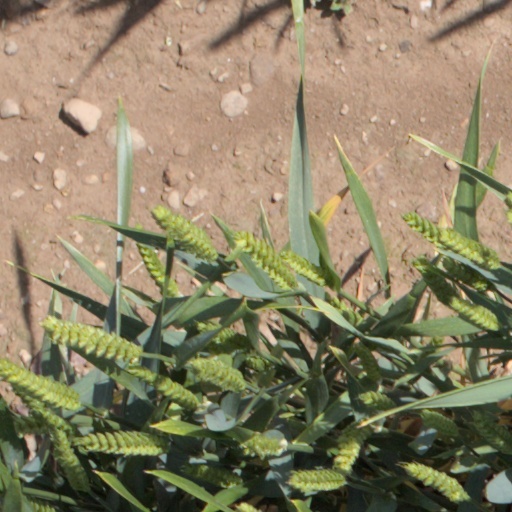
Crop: wheat